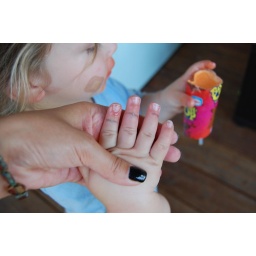
you get a push pop when mom smashes your fingers in the car door